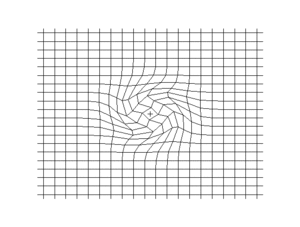
Onde de cisaillement (onde transversale